Skyfall (song)

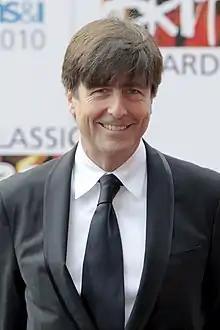
Thomas Newman composed "Skyfall"s musical score. A portion of "Skyfall" was included in the track "Komodo Dragon" as an interpolation due to not being included on the soundtrack album.

The theme song, and the identity of its singer, was kept secret, but rumours of Adele's involvement still emerged. Adele first mentioned recording a "special project" in September 2011 in an interview on "The Jonathan Ross Show", leading to speculation in the media that she was recording a Bond theme. In an interview with NRJ in April 2012, the singer stated that she intended to release a new single by the end of the year; however, it would not be preceding a new album. The song's title was originally rumoured to be "Let the Sky Fall". In September 2012, OneRepublic vocalist Ryan Tedder posted a message on Twitter claiming he had heard the title track and that it was "the best James Bond theme in his lifetime". Adele's publicist, Paul Moss, mentioned the song on his Twitter feed; both later deleted their messages. The artwork for the song was leaked online, but Adele's involvement in the project was not officially confirmed until 1 October. "Skyfall" was released at 0:07 BST on 5 October 2012 as part of the "Global James Bond Day", celebrating the 50th anniversary of the release of "Dr. No", the first James Bond film. A 12-inch single featuring unofficial remixes of the song was sold in Germany to promote the song.